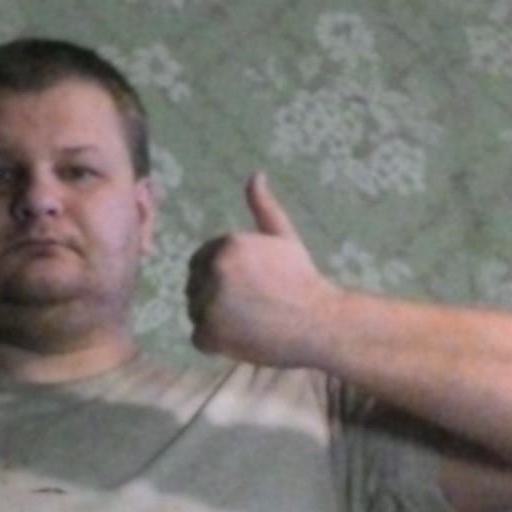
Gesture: like